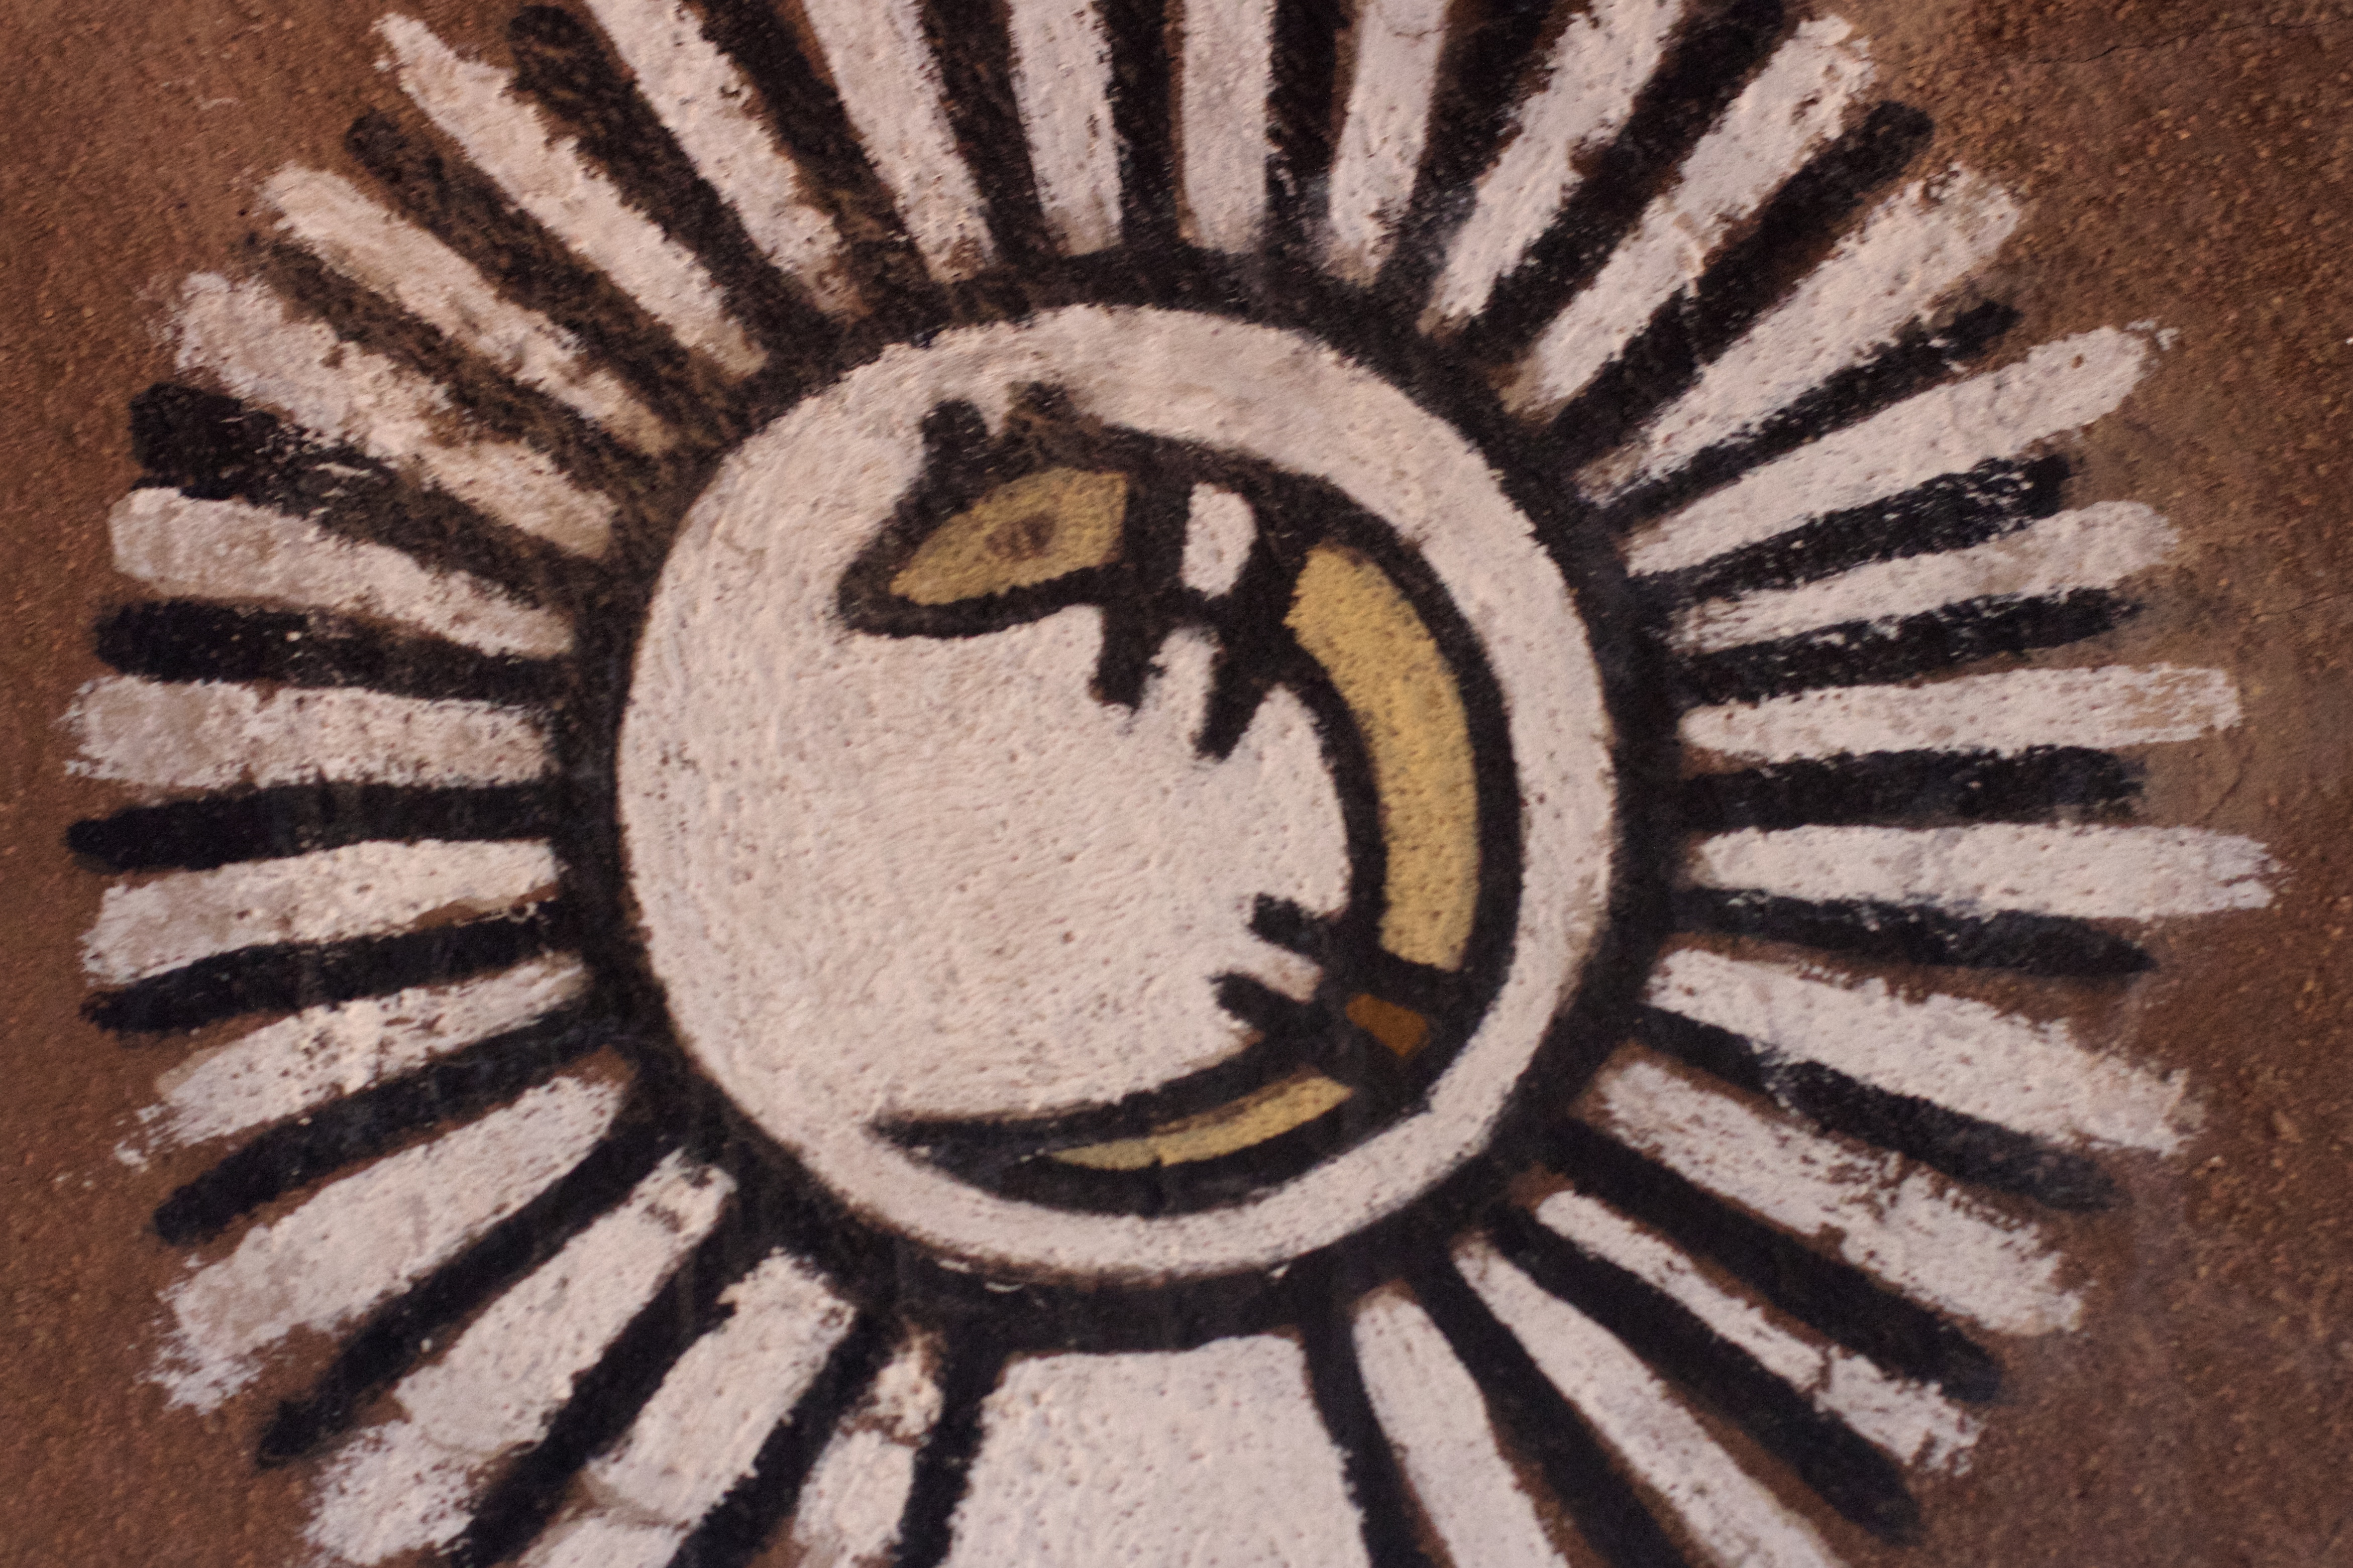
spiral, pattern, brown, circle, zebra, art, drawing, eye, symmetry, organ, grandcanyon, flooring